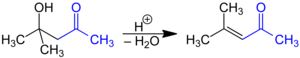
Le diacétone alcool ou 4-hydroxy-4-méthylpentan-2-one est un composé organique de la famille des hydroxycétones, de formule C₆H₁₂O₂. C'est un intermédiaire courant en synthèse organique, et il est aussi utilisé comme solvant, notamment pour les peroxydes organiques.